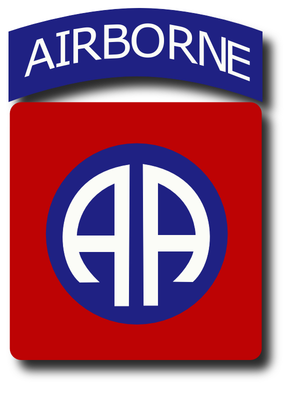
L’opération Liberté irakienne est le nom donné au début de la guerre d'Irak par le département de la Défense des États-Unis dont l'objectif officiel principal est d'évincer Saddam Hussein et le Parti Baas du pouvoir, ainsi que d'« instaurer la démocratie en Irak ».